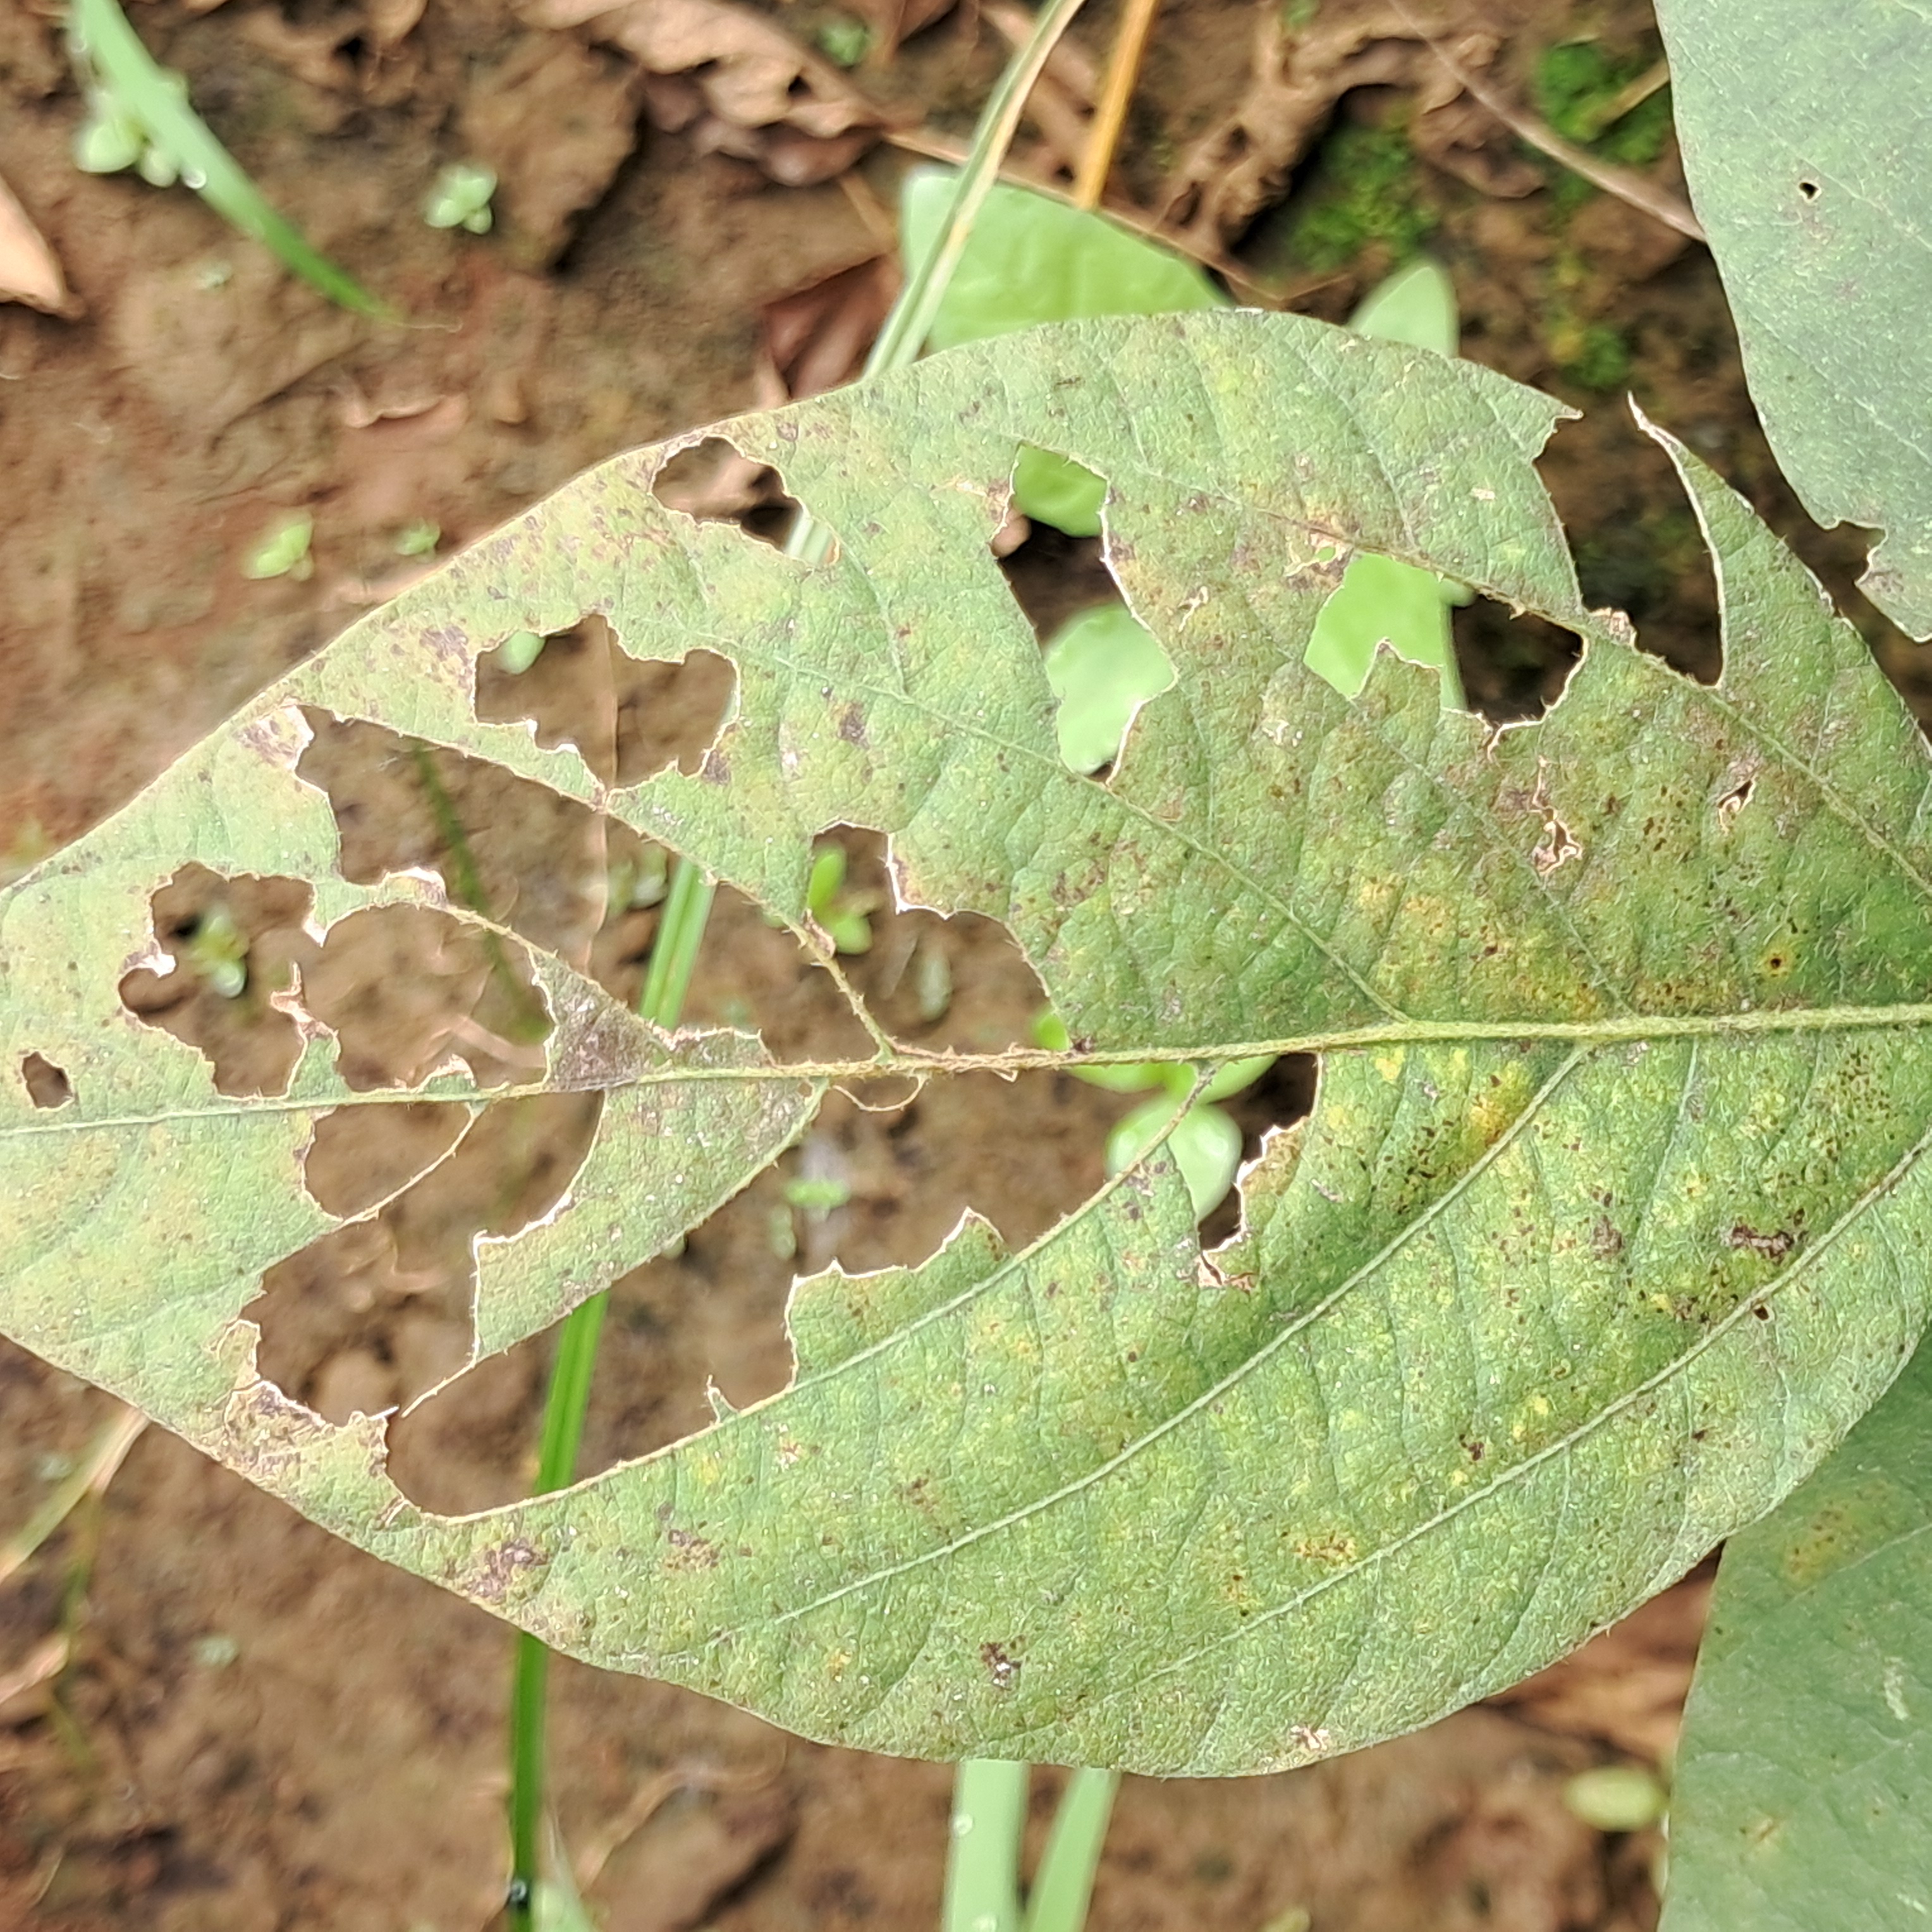
Label: Caterpillar_Semilooper_Pest